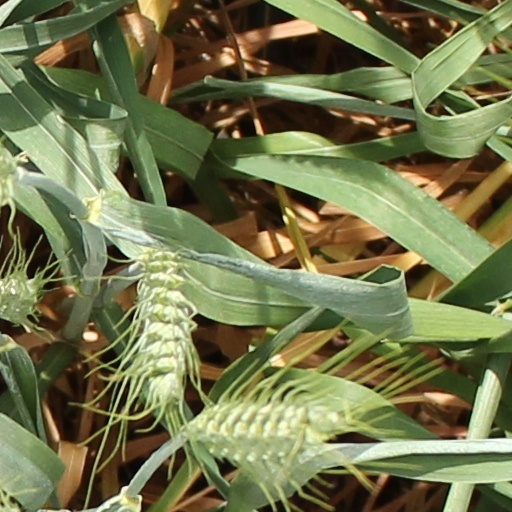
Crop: wheat